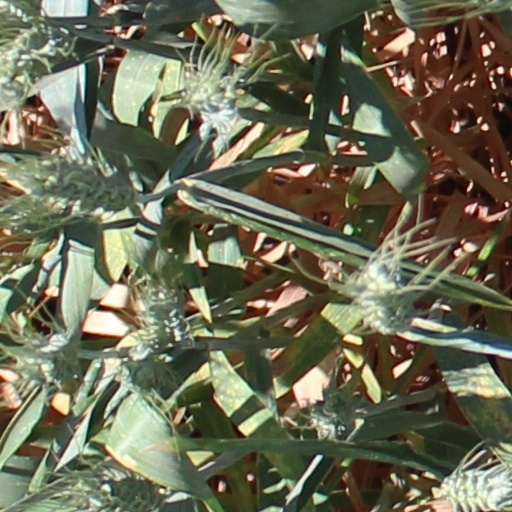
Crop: wheat